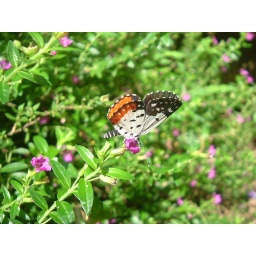
butterfly in a garden, small butterfly in garden, butterfly in sunlit garden, butterfly and flowers in garden, sunlit butterfly